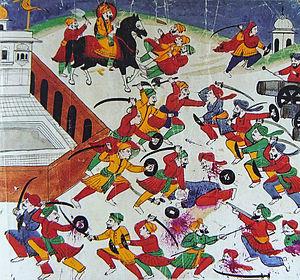
La place des femmes dans le sikhisme telle que décrite dans les textes sacrés sikh en est une de parité avec celle des hommes. Le fondateur du sikhisme, « Guru Nanak a proclamé l'égalité des hommes et des femmes, et lui-même et les gourous qui lui ont succédé ont permis aux femmes de participer pleinement à toutes les activités de culte et de la pratique sikh. » Il aurait aussi déclaré en 1499 que c'est « la femme qui fait se perpétuer la race » et que nous ne devrions pas « considérer la femme maudite et condamnée, [quand] de la femme sont nés leaders et les dirigeants. »